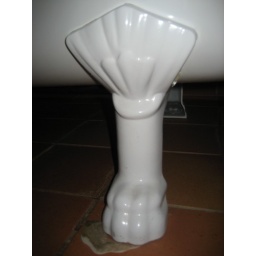
A detail on the bath tub in the hotel suite I stayed in this week.